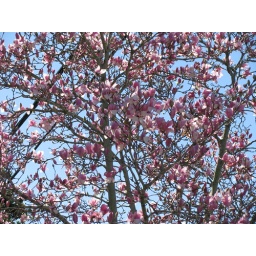
Beautiful flowers on the trees in Algiers, Louisiana